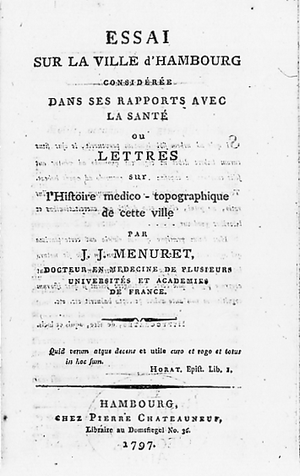
Jean-Joseph Menuret, dit Menuret de Chambaud, né le 23 janvier 1739 à Montélimar et mort à Paris le 15 décembre 1815, est un médecin et encyclopédiste français.